Albert City, Iowa

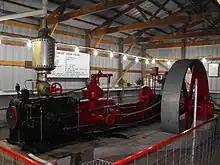
Corliss steam engine display in Albert City

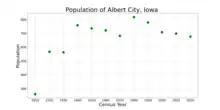
The population of Albert City, Iowa from US census data

As of the census of 2020, there were 677 people, 276 households, and 176 families residing in the city. The population density was 1,242.8 inhabitants per square mile (479.8/km). There were 316 housing units at an average density of 580.1 per square mile (224.0/km). The racial makeup of the city was 88.6% White, 0.0% Black or African American, 0.3% Native American, 0.4% Asian, 0.0% Pacific Islander, 5.0% from other races and 5.6% from two or more races. Hispanic or Latino people of any race comprised 11.4% of the population.